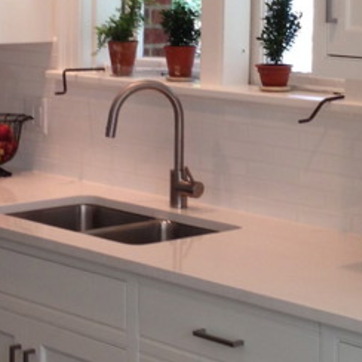
Material: metal